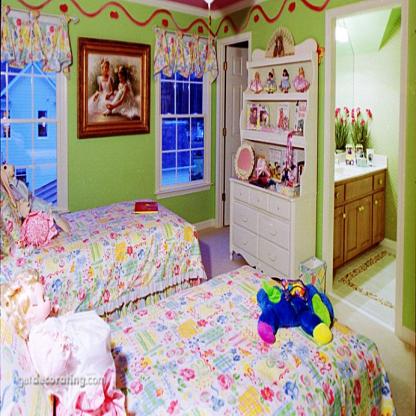
Scene: Indoor